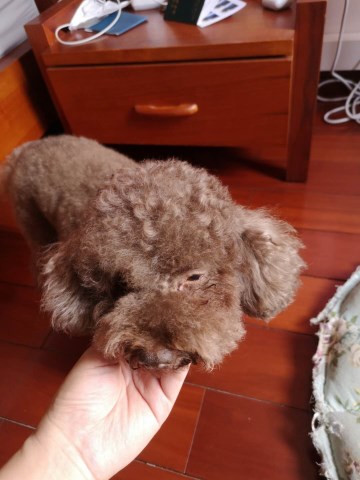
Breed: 2925-n000114-toy_poodle